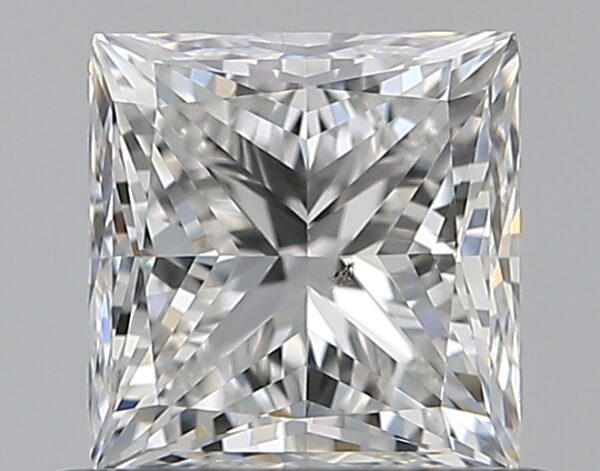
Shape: princess
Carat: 0.7
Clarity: VS2
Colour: F
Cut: VG
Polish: EX
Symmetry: GD
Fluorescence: N
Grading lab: GIA
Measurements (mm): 4.75 x 4.61 x 3.45